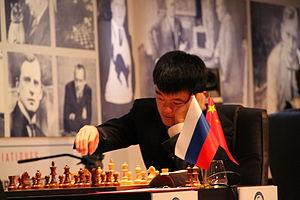
Ding Liren en 2013 au mémorial Alekhine
Ding Liren est un joueur d'échecs chinois né le 24 octobre 1992 à Wenzhou. Ding a le titre de grand maître international de la Fédération internationale des échecs depuis octobre 2009.